Religion in Kollam District

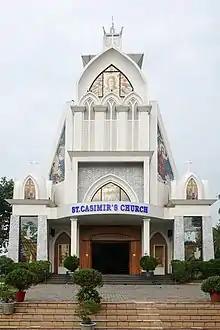
St. Casimir's Church, Kollam, reconstructed 1993

Christians form 16% of the population of Kollam district. The majority of them are Latin Catholics who form 43.7% and Malankara Orthodox Syrian Church/Syrian Jacobites who form 20.24% of the Christians in the district. The remaining factions, Protestants, Dalit Christians and Nadar Christians combined form 36.06% of the Christians in the district.